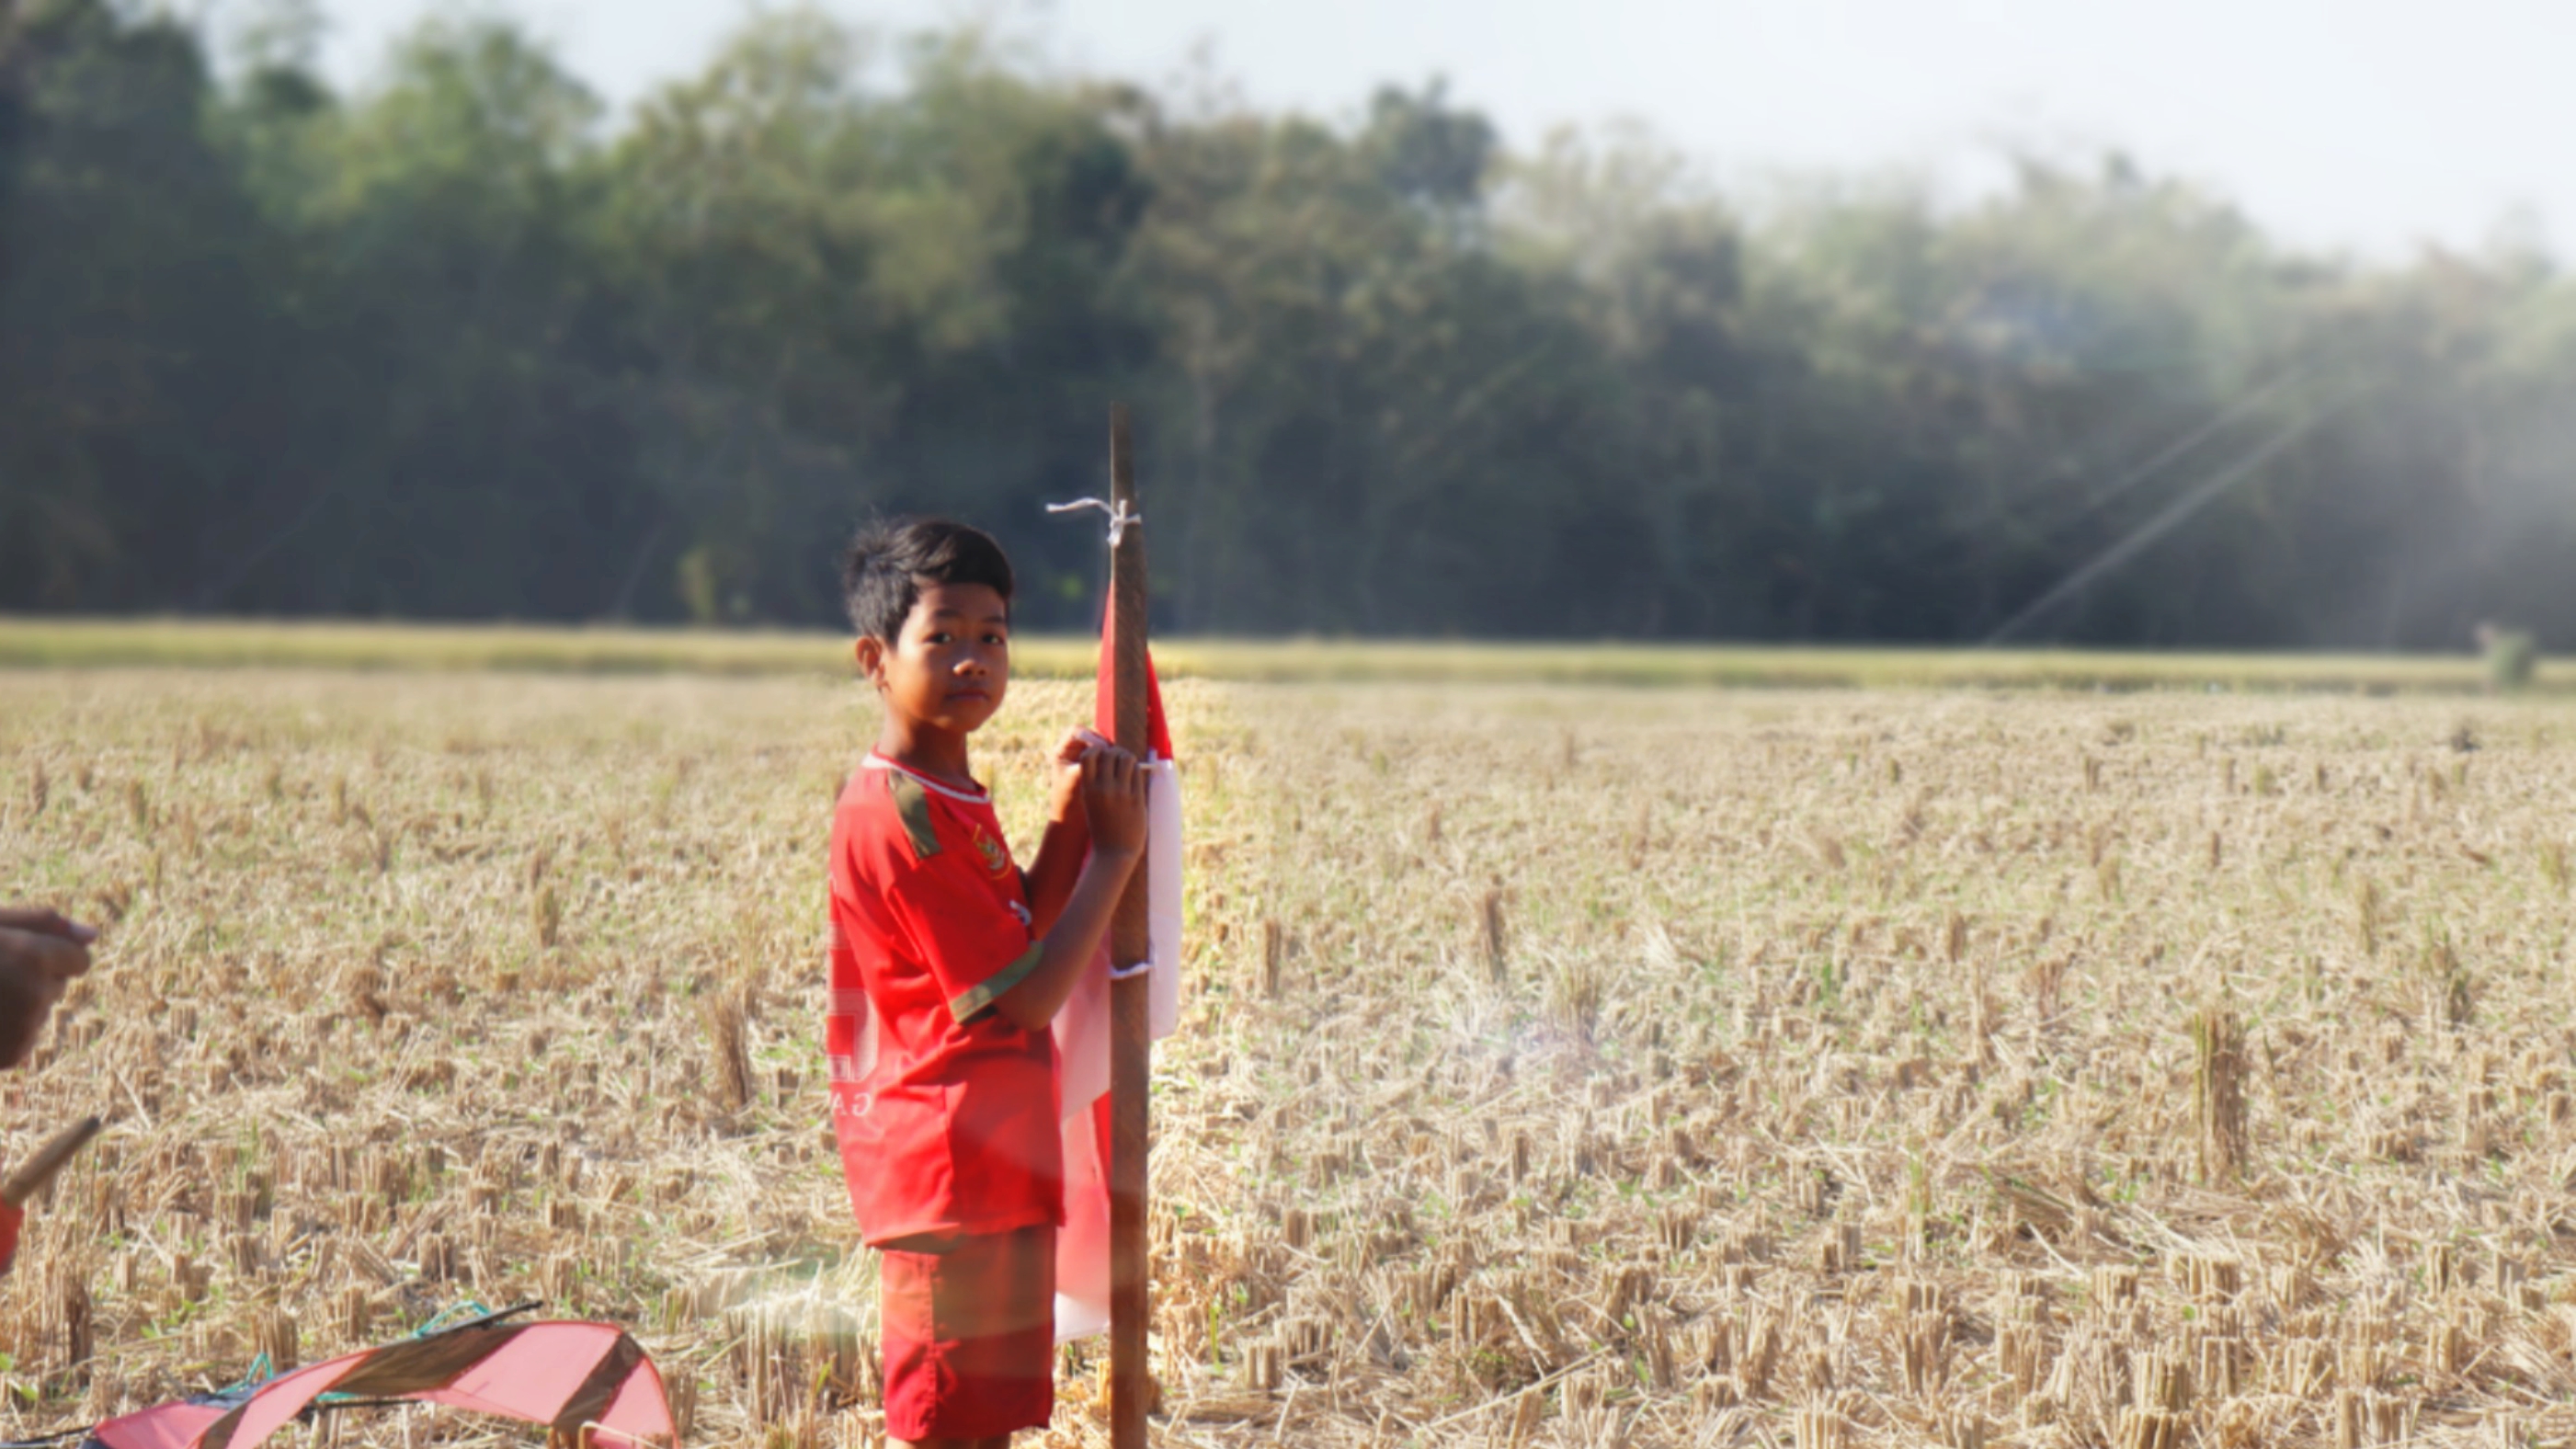
boy, grass family, field, grass, photography, grassland, plant